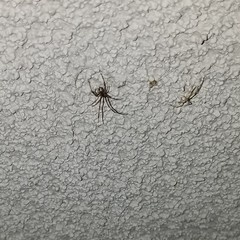
Species: Lactrodectus_hesperus